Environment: real
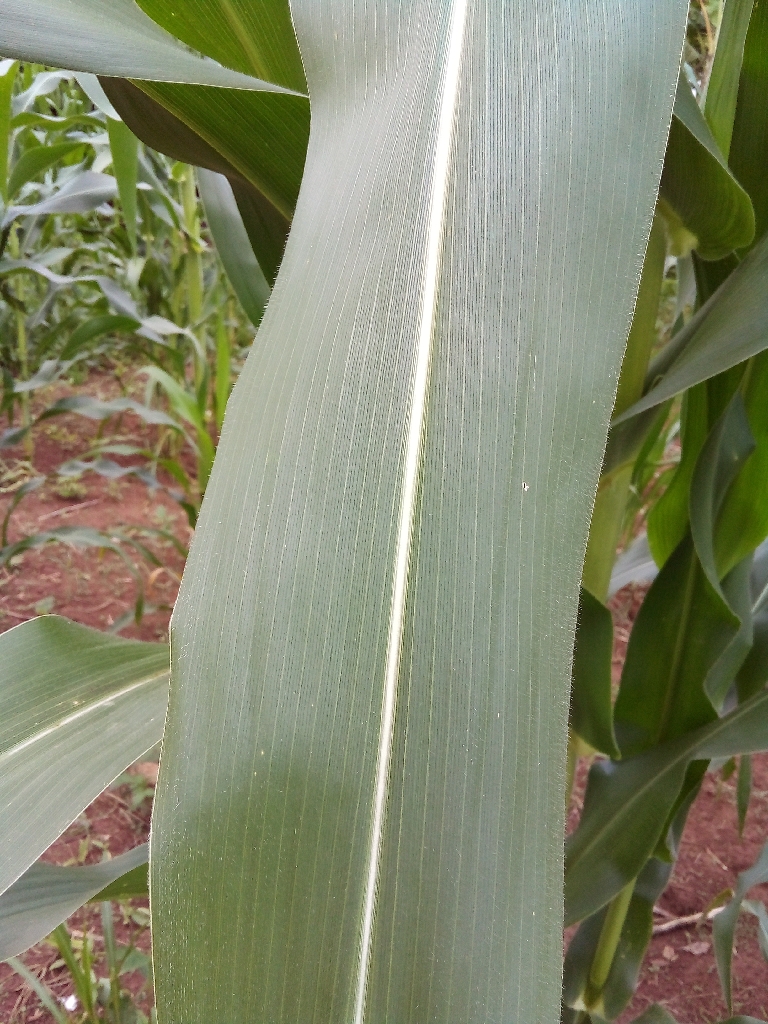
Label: healthy